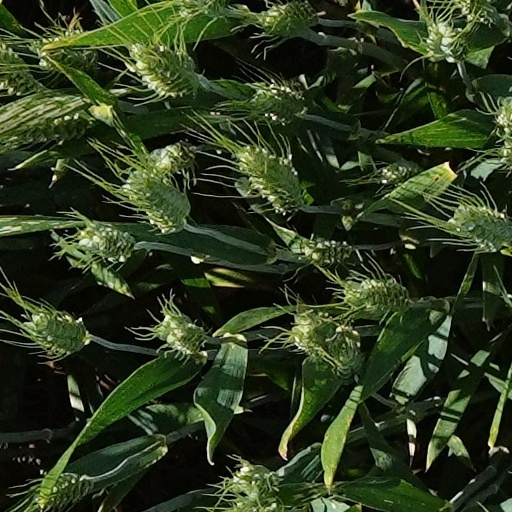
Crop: wheat